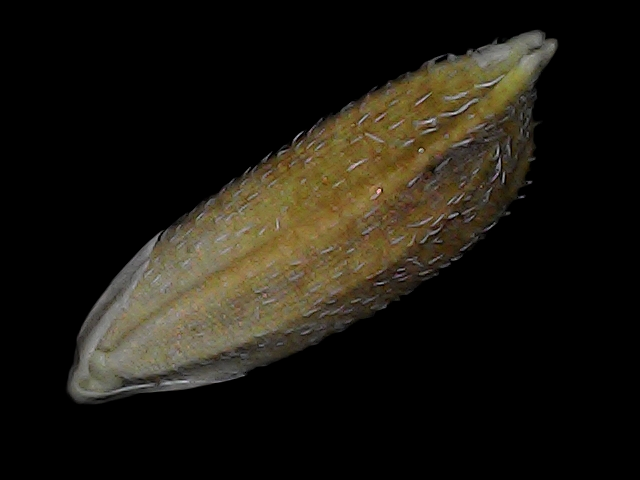
Rice variety: Bd91